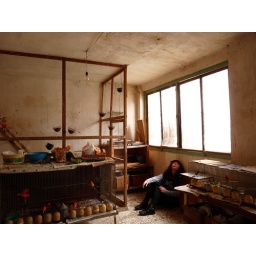
~~~~~~~~~~~~~~~~~~~~~~~~~~~~~~~~~~~~~~~~Today's my birthday. let's party in a messy place with big windows and winter lights.Yes, and red birds.:)))